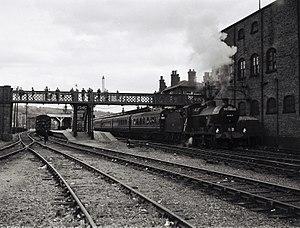
La gare de Luton Bute Street ouverte à Luton en 1858 et fermée en 1965.